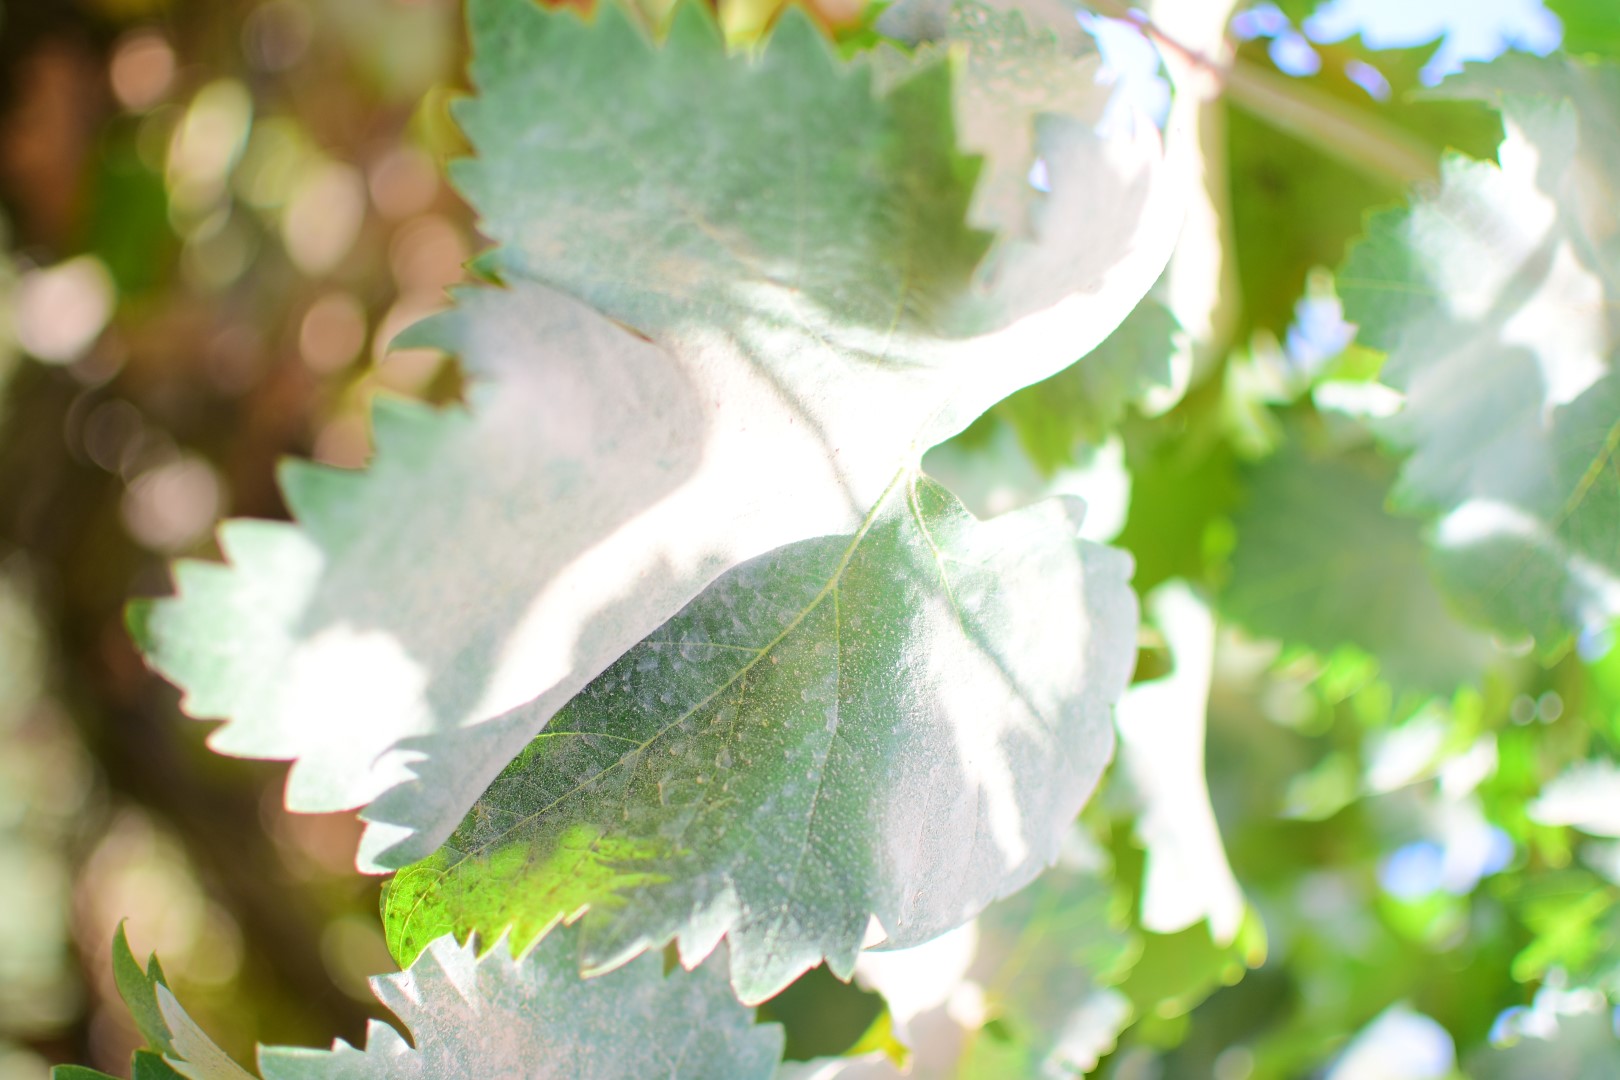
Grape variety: Shdah